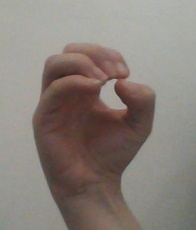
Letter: ha